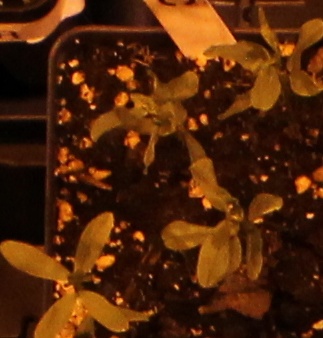
Label: Lentil